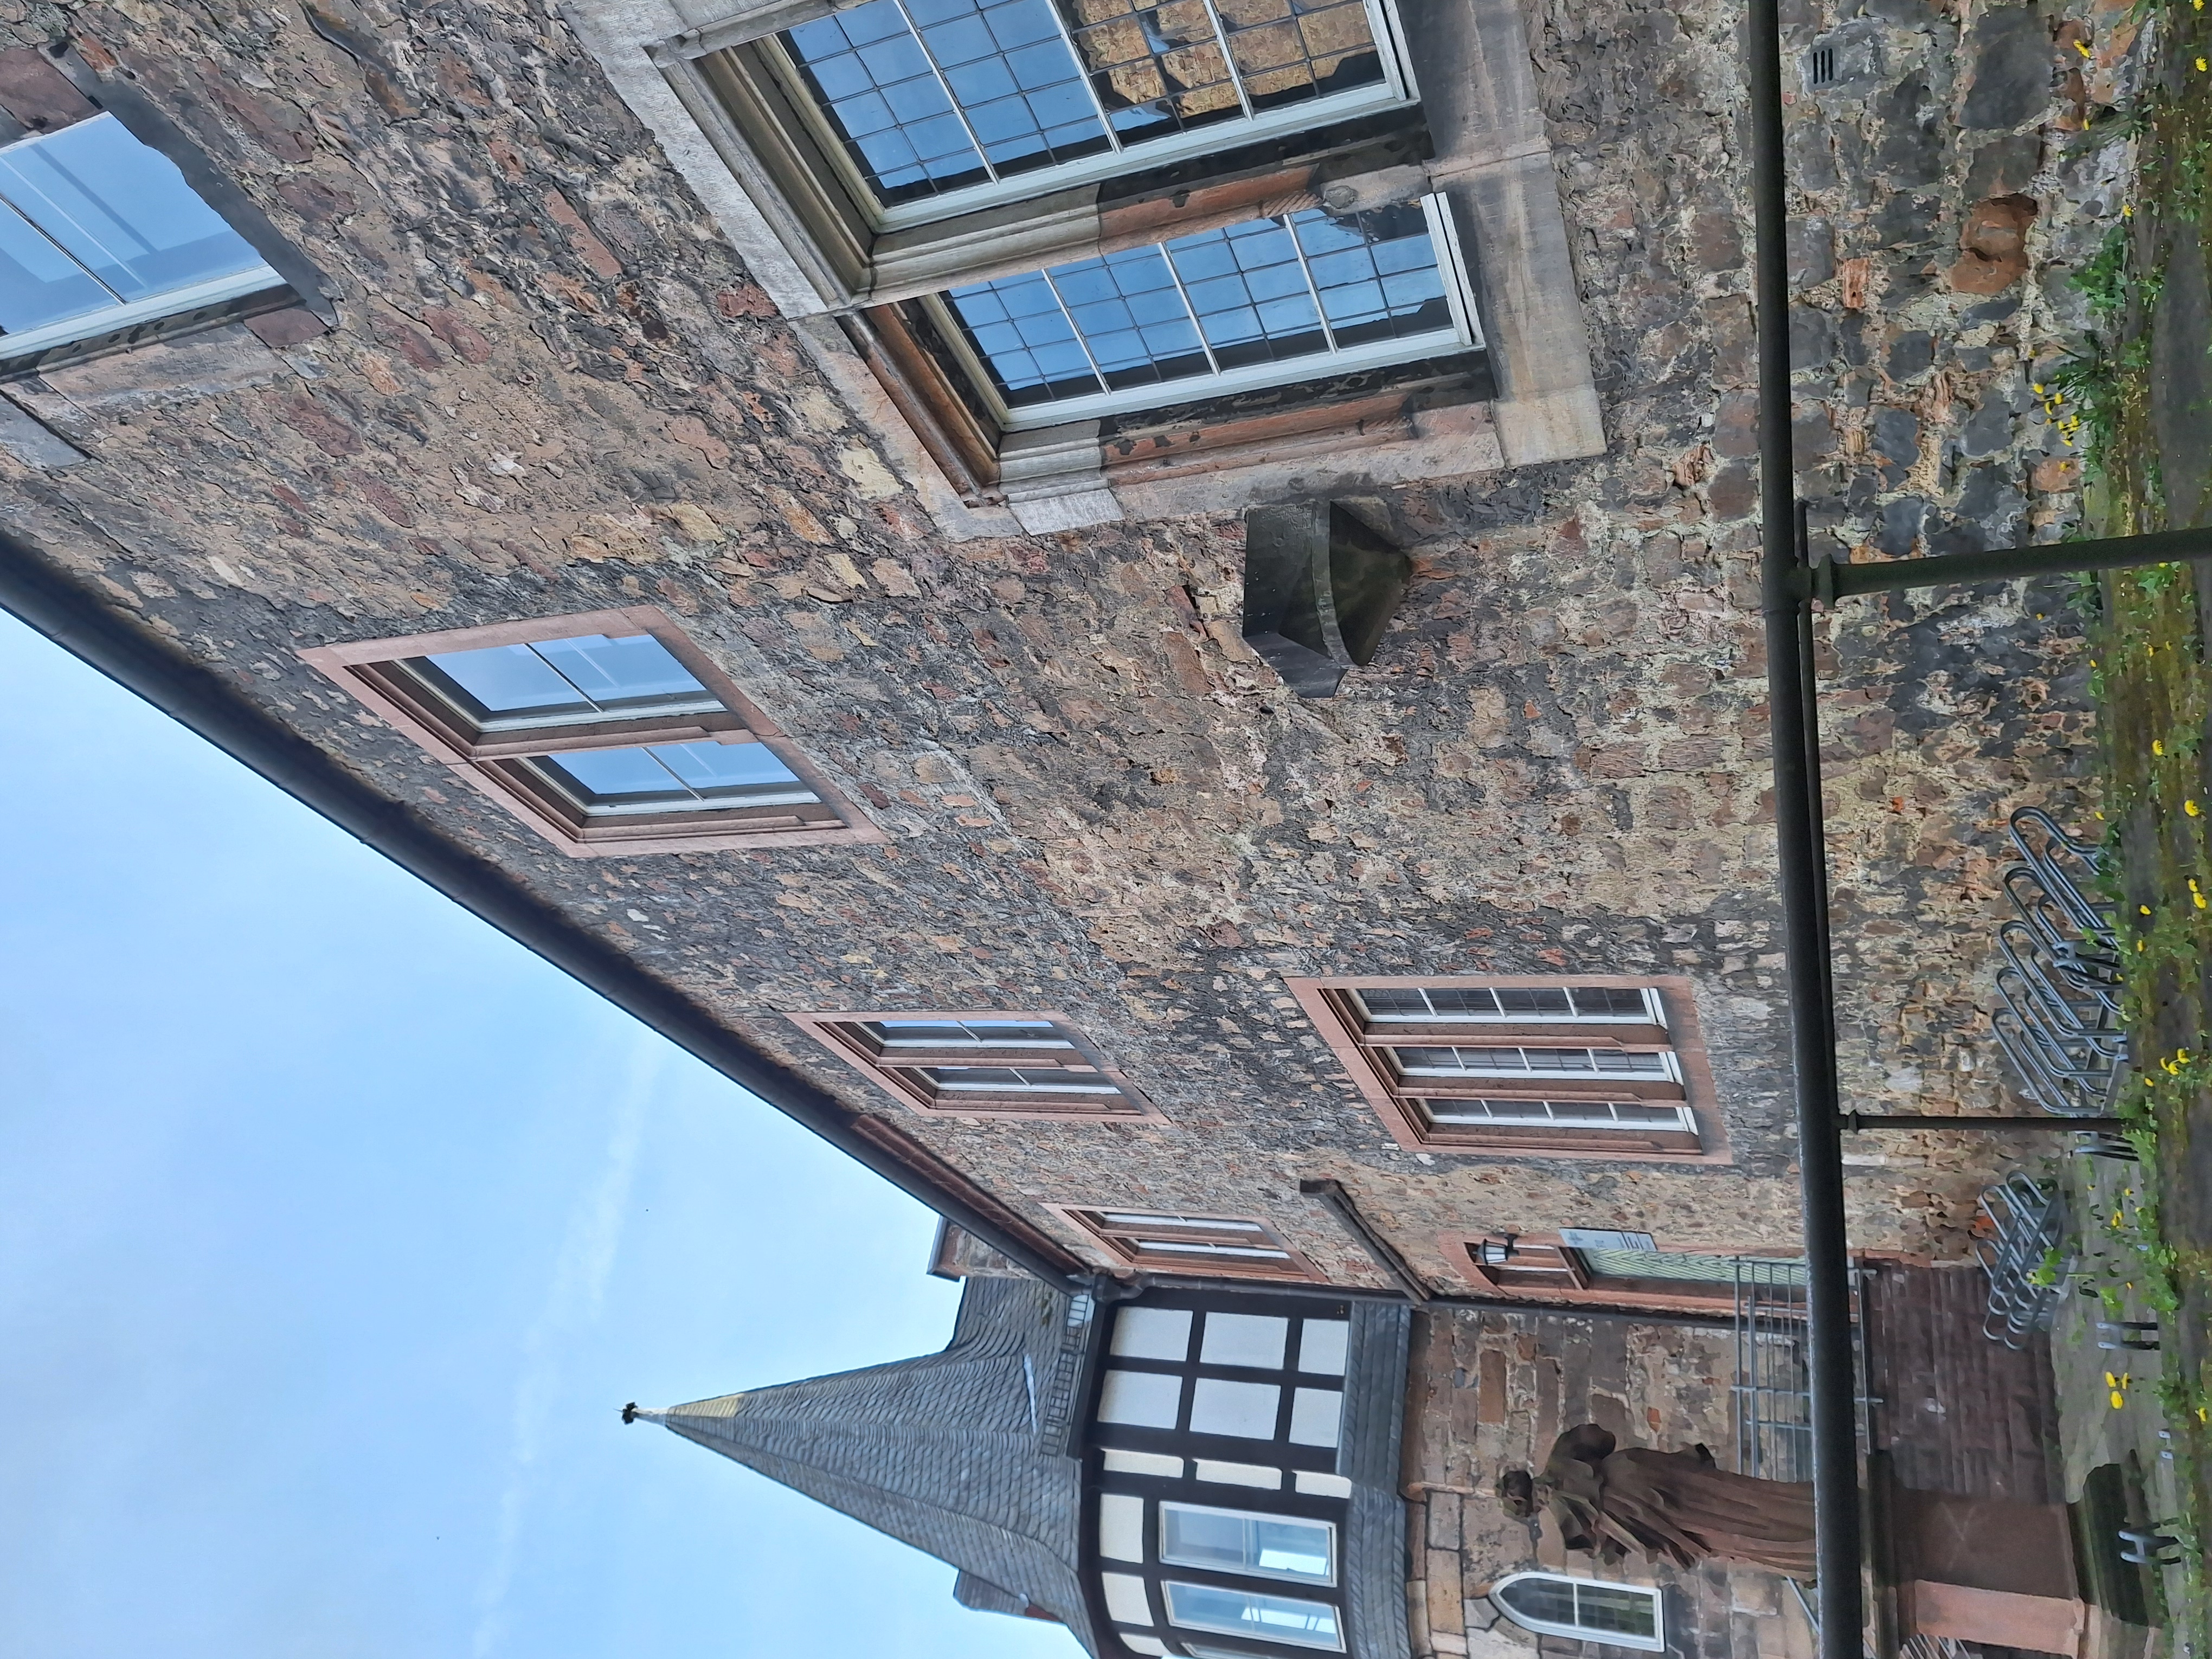
Building: Deutschhausstraße 10, Deutches Haus, Fachbereich Geographie